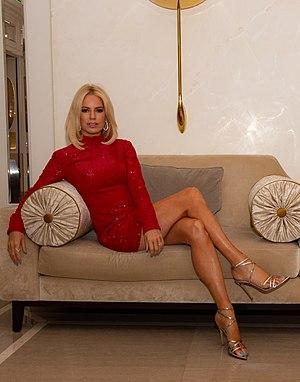
Caroline Stanbury lors de son événement Cash &amp